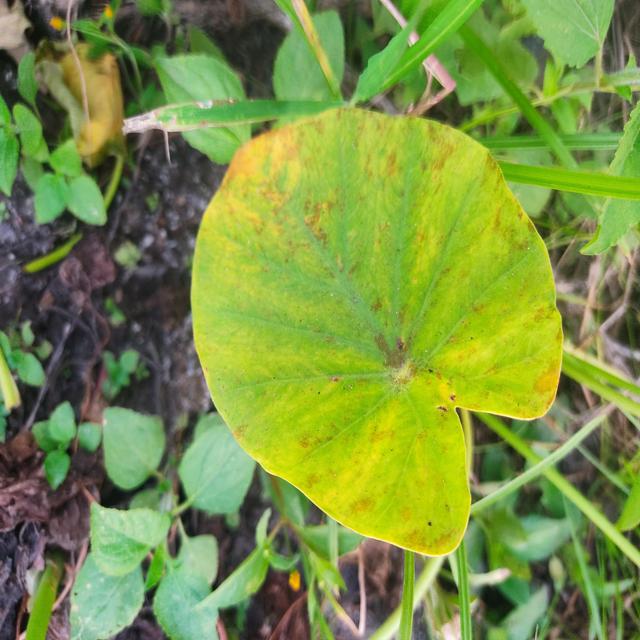
Label: Early_Blight